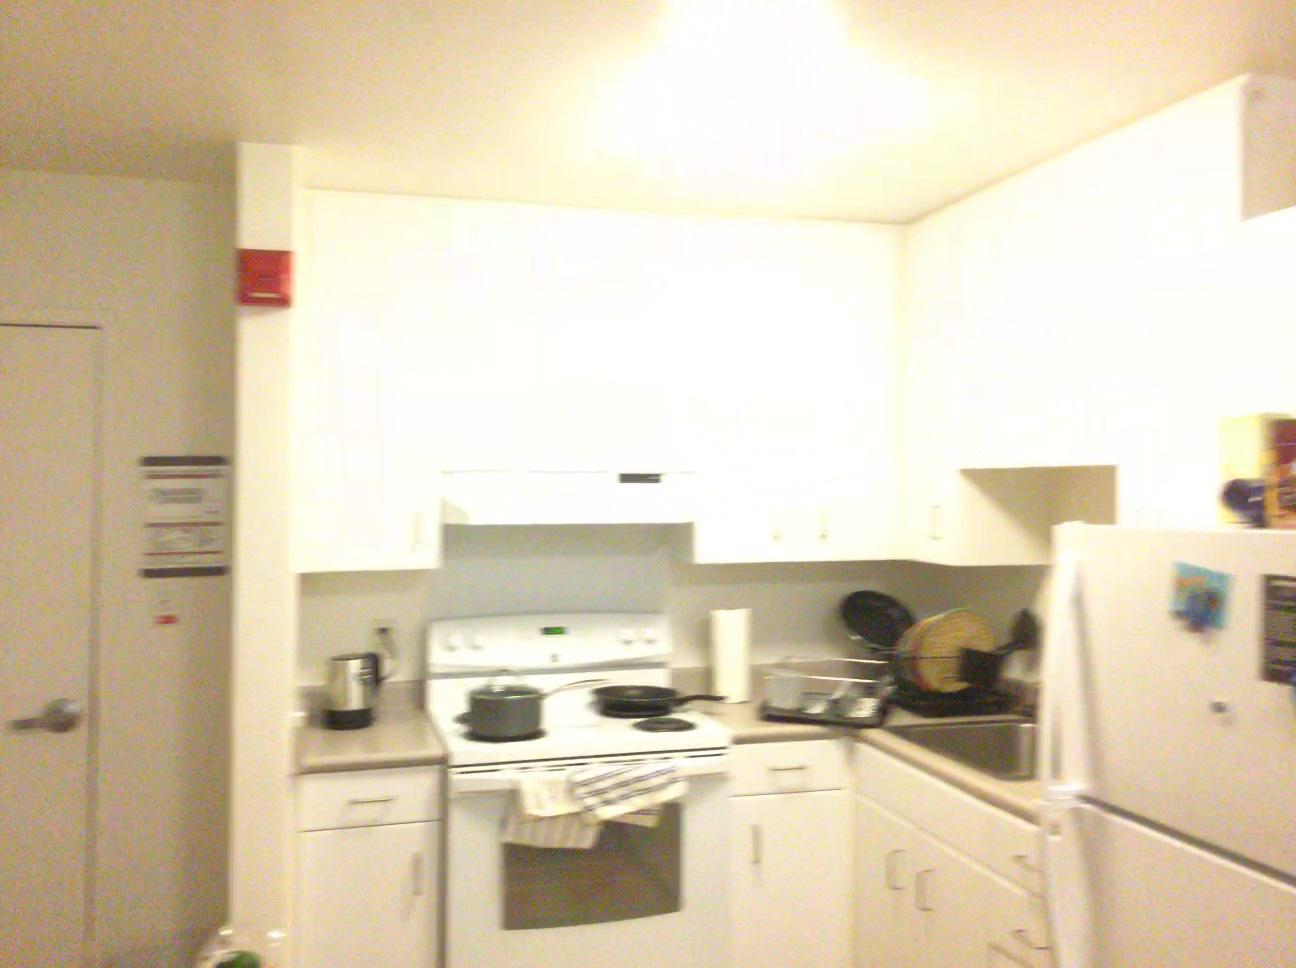
Question: Can the counter fit in front of the range hood from the world's perspective? Final answer should be yes or no.
Answer: No